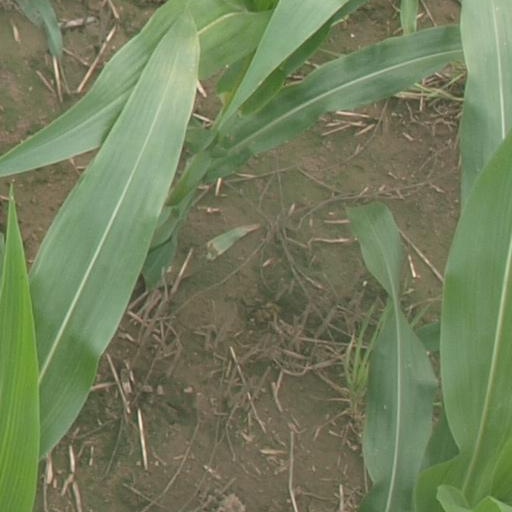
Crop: maize; corn